Pink robin

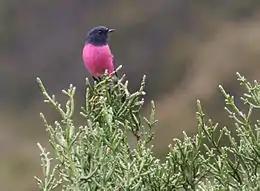
Pink Robin, Tasmania

Its range is the forests of southern Victoria and neighbouring parts of South Australia and New South Wales, and Tasmania.